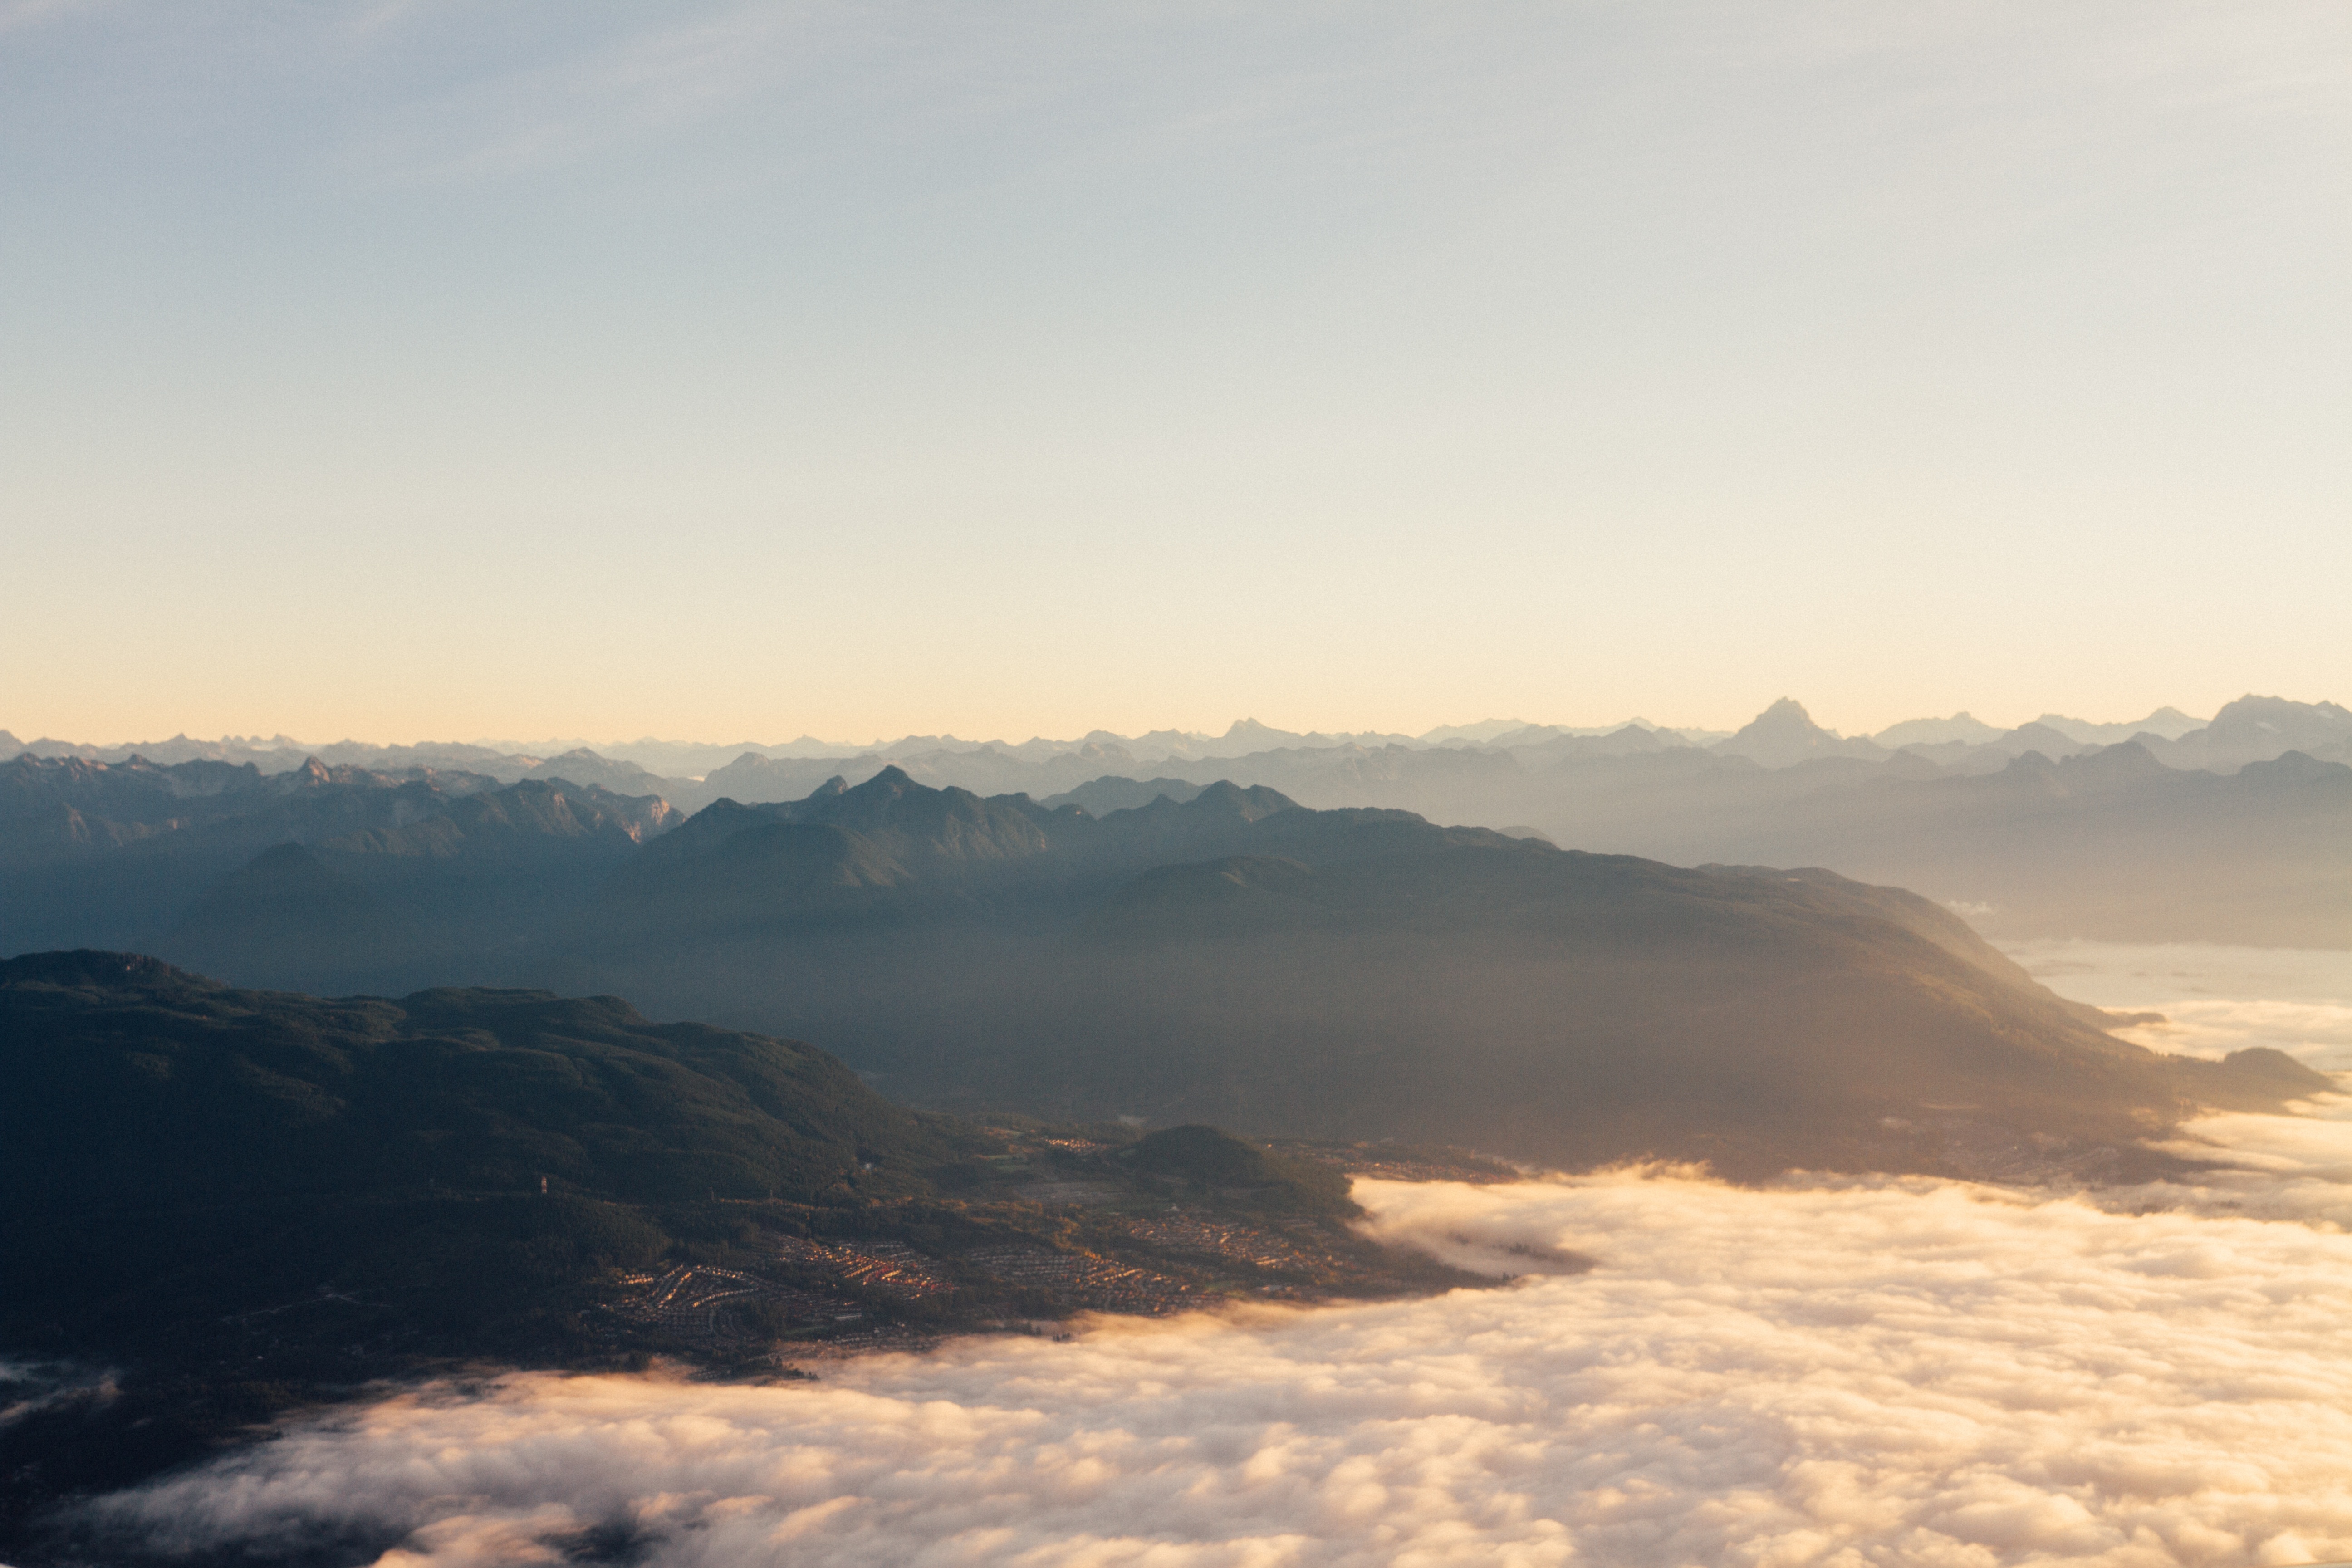
landscape, sea, outdoor, horizon, mountain, snow, cloud, sky, sun, fog, sunrise, sunset, mist, sunlight, morning, hill, dawn, atmosphere, mountain range, dusk, evening, high, flight, weather, haze, mountain top, plain, summit, mountain landscape, clouds, mountains, plateau, top, landform, atmospheric phenomenon, atmosphere of earth, mountainous landforms